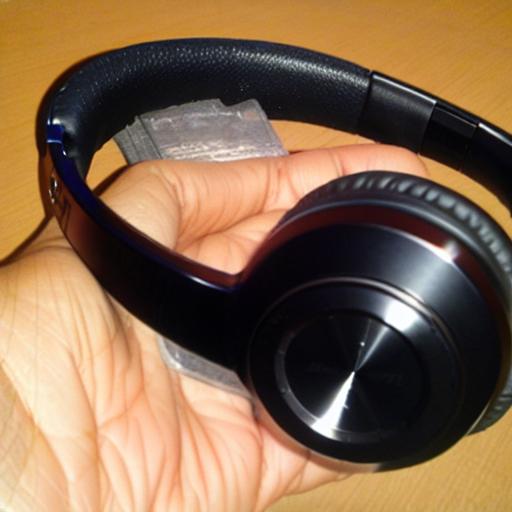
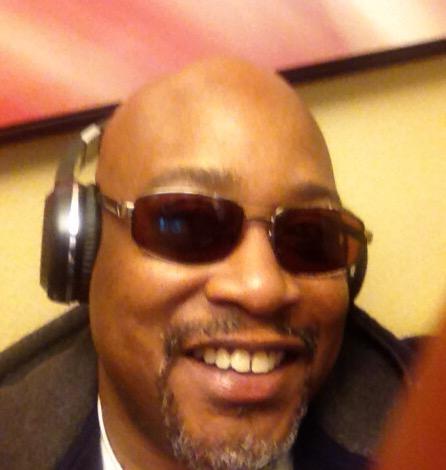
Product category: headphones
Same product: no